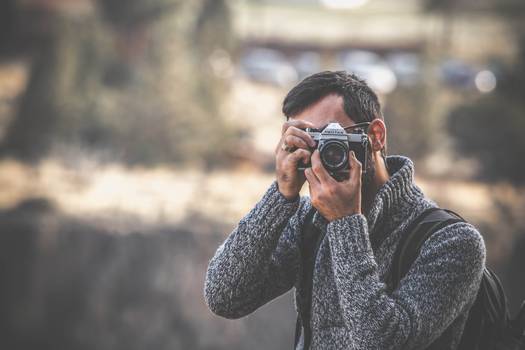
Label: No Watermark